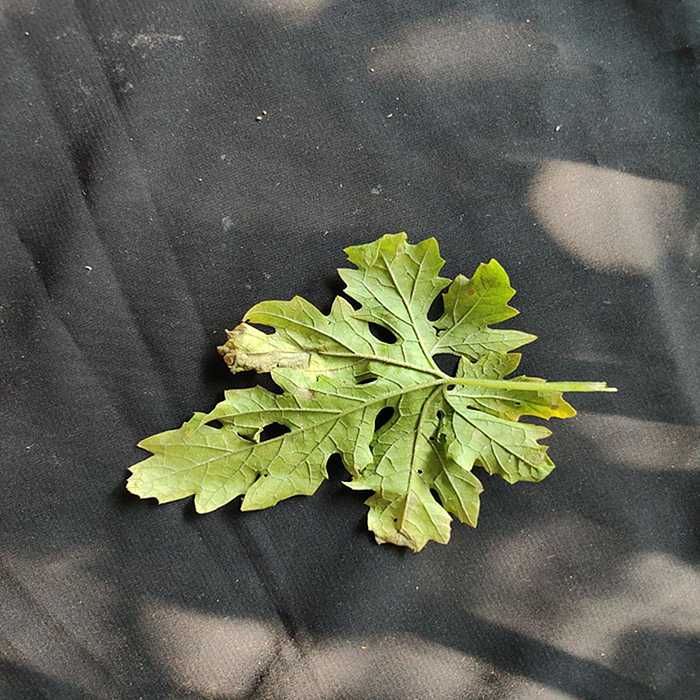
Plant: Bitter Gourd
Label: Downey mildew